Carl Gehrts

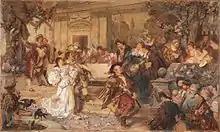

Born in St. Pauli near Hamburg Gehrts, son of a Hamburg master painter, was the elder brother of the painters and illustrators Johannes Gehrts and Franz Gehrts. After attending the Hamburg Gewerbeschule in the evenings, where he was taught by Friedrich Heimerdinger, among others, he studied with the help of scholarships at the Kunstakademie Weimar under Ferdinand Brütt, Karl Gussow and Albert Baur from 1871. He followed his teacher Baur to Düsseldorf in 1876. There he worked as a history, landscape, portrait and genre painter. He was a friend of Emil Zeiß. He had close artistic contact with , who taught sculpture at the Düsseldorf Academy of Arts, and in later years also with the illustrator Heinrich Otto. Gehrts found social connections in the circle of the writer Sophie Hasenclever, wife of the writer Richard Hasenclever and daughter of Friedrich Wilhelm von Schadow, as well as in the Malkasten, of which he was a member. In 1879 he married Anna Koettgen (1855–1901), the daughter of the painter Gustav Adolf Koettgen, a landscape painter and craftswoman who had become his private pupil from 1877. Gehrt's daughter Erna (1881–1957) married in her first marriage Hans Erich Hoesch (1881–1920), co-owner of the ironworks "Eberhard Hoesch & Söhne", after whose death in second marriage Willy Hopp (1878–1957), factory owner and chairman of the supervisory board of the Hoesch AG.